Nicky Chapman, Baroness Chapman

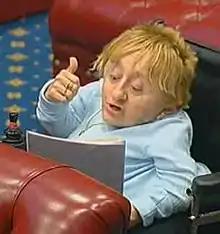
Chapman in 2008

Nicola Jane Chapman, Baroness Chapman (3 August 1961 – 3 September 2009) was a British peer and disability rights activist.